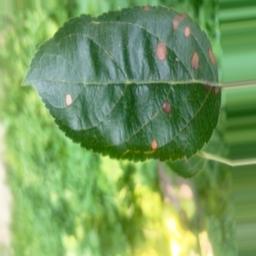
Label: Alternaria